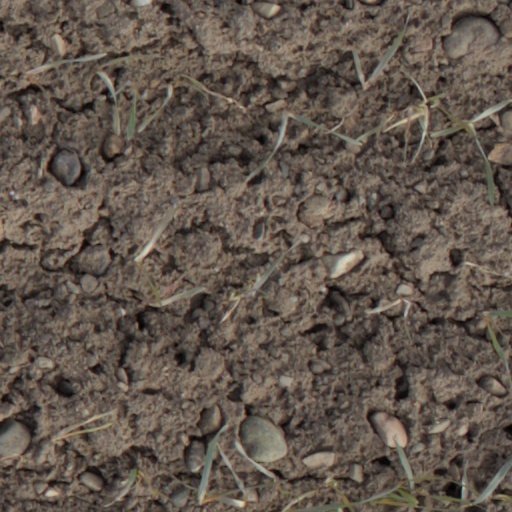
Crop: wheat